Pope Leo XIII and Poland

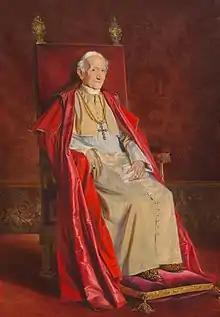
Pope Leo XIII in 1900

The relationship between Pope Leo XIII and Poland was marked by the German-led Kulturkampf, which led to the persecution of ethnic Poles in Prussia and German Catholics in Germany.